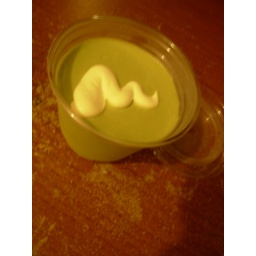
It's the green tea mousse cake i bought at a bakery in queens. It tastes really good! (: